Submarines of the Imperial Japanese Navy

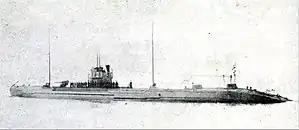
The "Kiraisen"-type submarine "I-21" (later ).

The ("I-121"-class), the only Japanese minelayer submarines, were near-copies of the World War I German minelayer submarine "UB-125". Originally numbered "I-21", "I-22", "I-23", and "I-24", they were renumbered "I-121", "I-122", "I-123", and "I-124", respectively, in 1938. This type saw front-line service during the Second Sino-Japanese War and the first half of World War II, modified to add seaplane refueling to their capabilities, but surviving units were relegated to training duties in September 1943 due to their growing obsolescence.